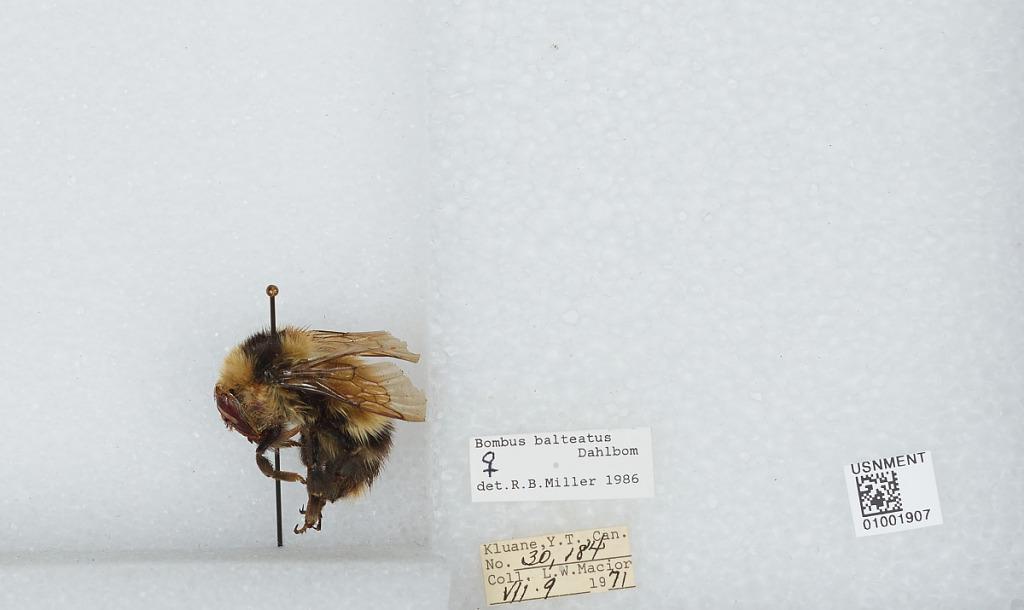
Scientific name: Bombus (Alpinobombus) balteatus Dahlbom
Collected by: L. Macior
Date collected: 1971-7-9
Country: Canada
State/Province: Yukon Territory
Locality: Kluane
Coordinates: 60.75, -139.5
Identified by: Miller, R. B.